Dominic Keating

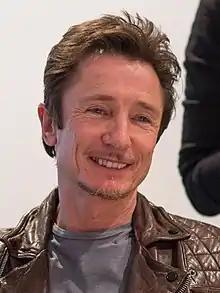
Keating in 2016

Dominic Keating (né Power; born 1 July 1961) is a British television, film and theatre actor best known for his portrayals of Tony in the Channel 4 sitcom "Desmond's" and Lieutenant Malcolm Reed on "".